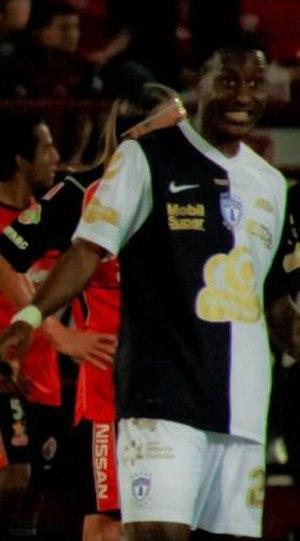
Jaime Ayoví, né le 21 février 1988 à Esmeraldas en Équateur, est un footballeur international équatorien. Il joue au poste d'attaquant avec le CD Godoy Cruz. Il est le cousin du milieu de terrain Walter Ayoví.